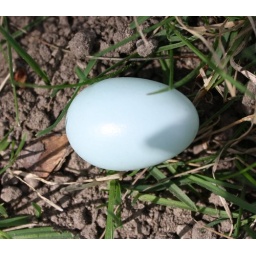
A quite large egg was on the ground under a tree. No sign of Mom or the nest.